Tet offensive attacks on Da Nang

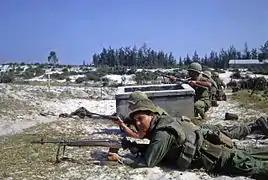
Marines in Nam O village

After a lull of about an hour to an hour and a half, the enemy gunners renewed their assault on the Air Base and Marble Mountain Air Facility. About 03:30, perhaps to divert Marine attention from the ground assault on I Corps headquarters and the city of Da Nang, enemy mortars opened up on Marble Mountain. Approximately 16 rounds impacted in the Marine Aircraft Group 16 sector and another four in the Army aviation company area. About the same time, from their firing positions on the western fringes of the Da Nang TAOR, PAVN rocketeers launched a fusillade of 122mm rockets aimed at the Air Base. Some 36 of the large missiles landed on the main base, including the airfield. Fifteen minutes later, the enemy gunners followed with another 29 rockets, mostly aimed at the southern end of the Air Base. Considering the amount of ordnance that the enemy expended, casualties were relatively small. The rocket attacks resulted in the deaths of three Marines and the wounding of another 11. Material and equipment losses, however, were much more extensive. The rockets destroyed five aircraft, nine items of ground equipment, two vehicles, and one warehouse outright. Fourteen aircraft, six pieces of ground support equipment , five buildings, and another two vehicles sustained damage of one sort or another.